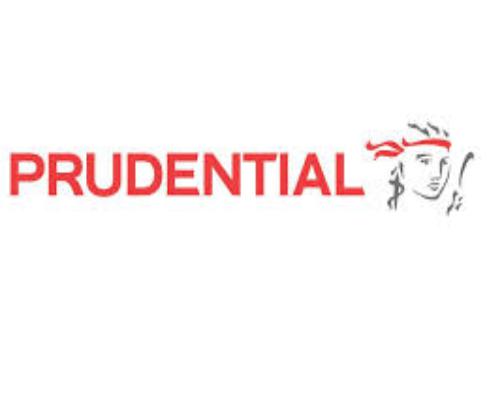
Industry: Others